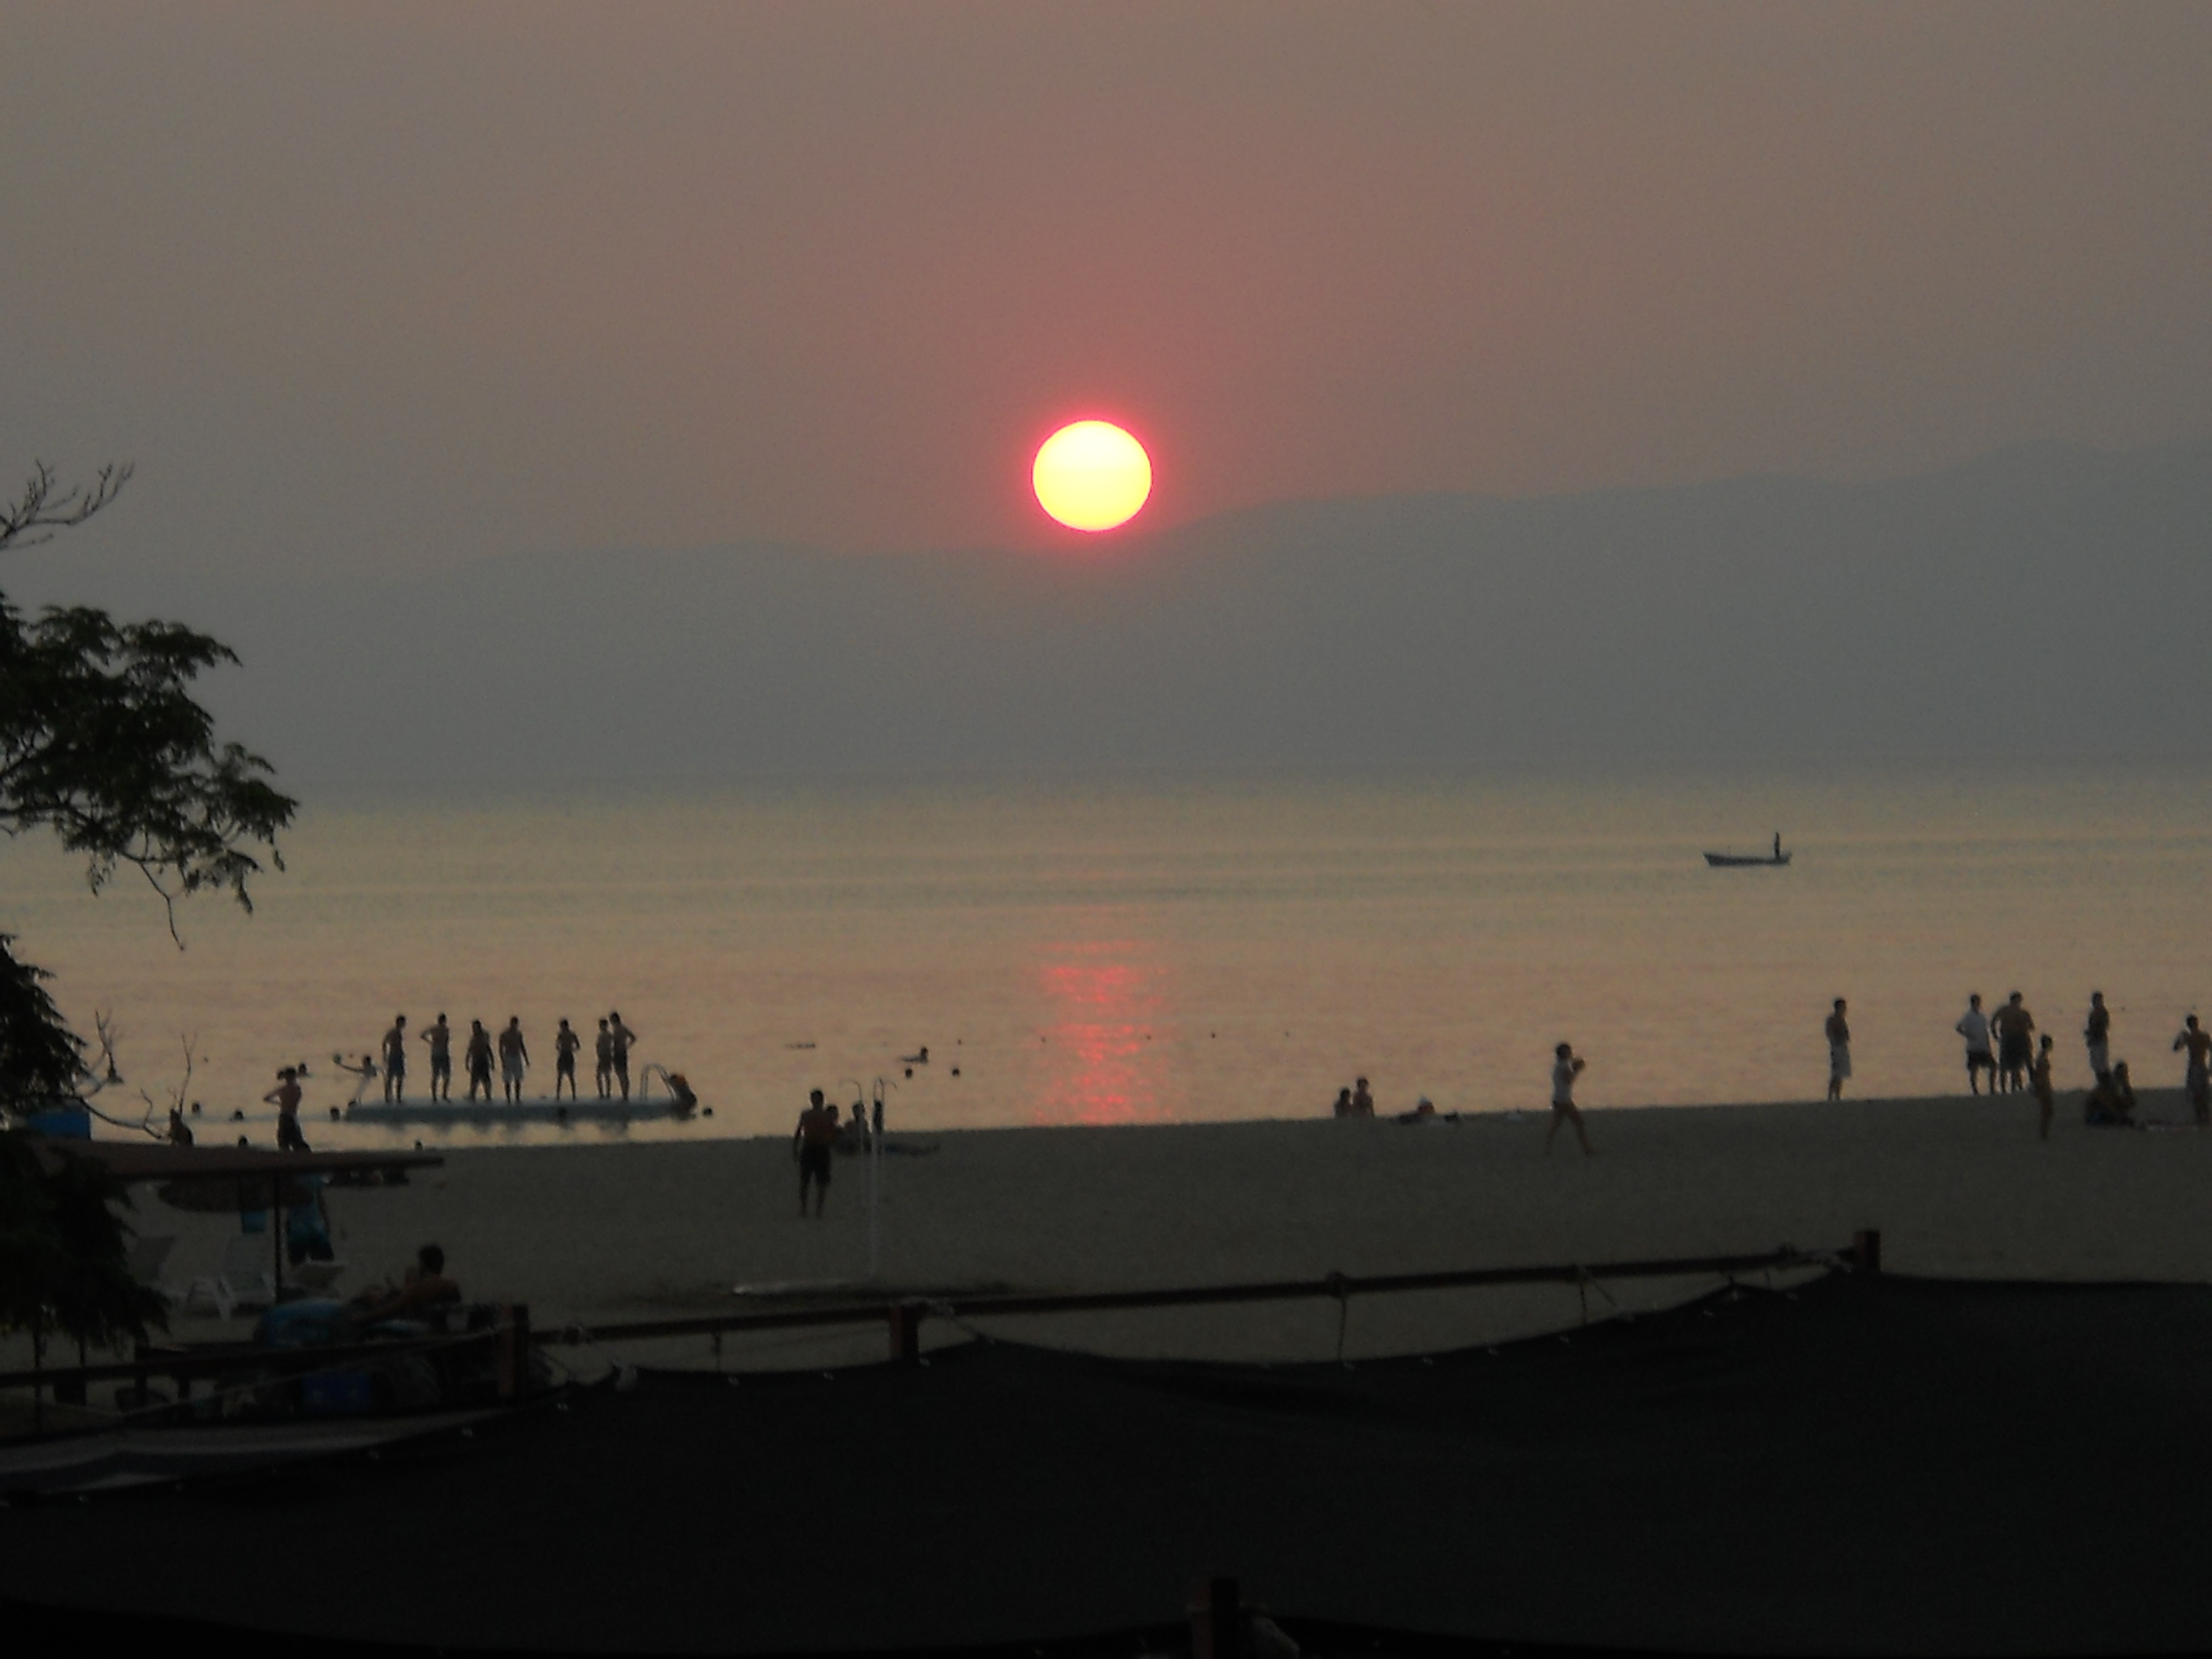
beach, sea, coast, ocean, horizon, sun, sunrise, sunset, morning, dawn, dusk, evening, afterglow, atmospheric phenomenon, atmosphere of earth